African cuisine

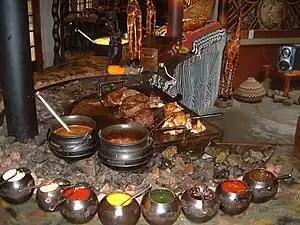
Traditional South African cuisine

North Africa lies along the Mediterranean Sea and encompasses within its fold several nations, including Morocco, Algeria, Libya, Tunisia, and Egypt. The roots of North African cuisine can be traced back to the ancient empires of North Africa, particularly in Egypt, where many of the country's dishes and culinary traditions date back to African antiquity.